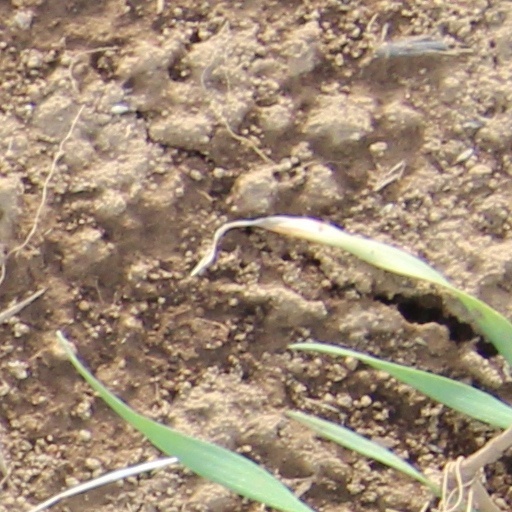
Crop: wheat